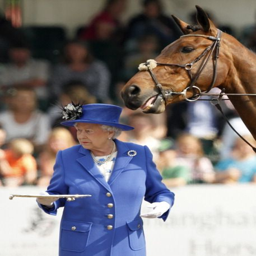
monarch presents the prizes for event on day of show .